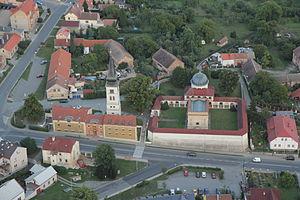
Kosmonosy est une ville du district de Mladá Boleslav, dans la région de Bohême-Centrale, en République tchèque. Sa population s'élevait à 5 233 habitants en 2020.